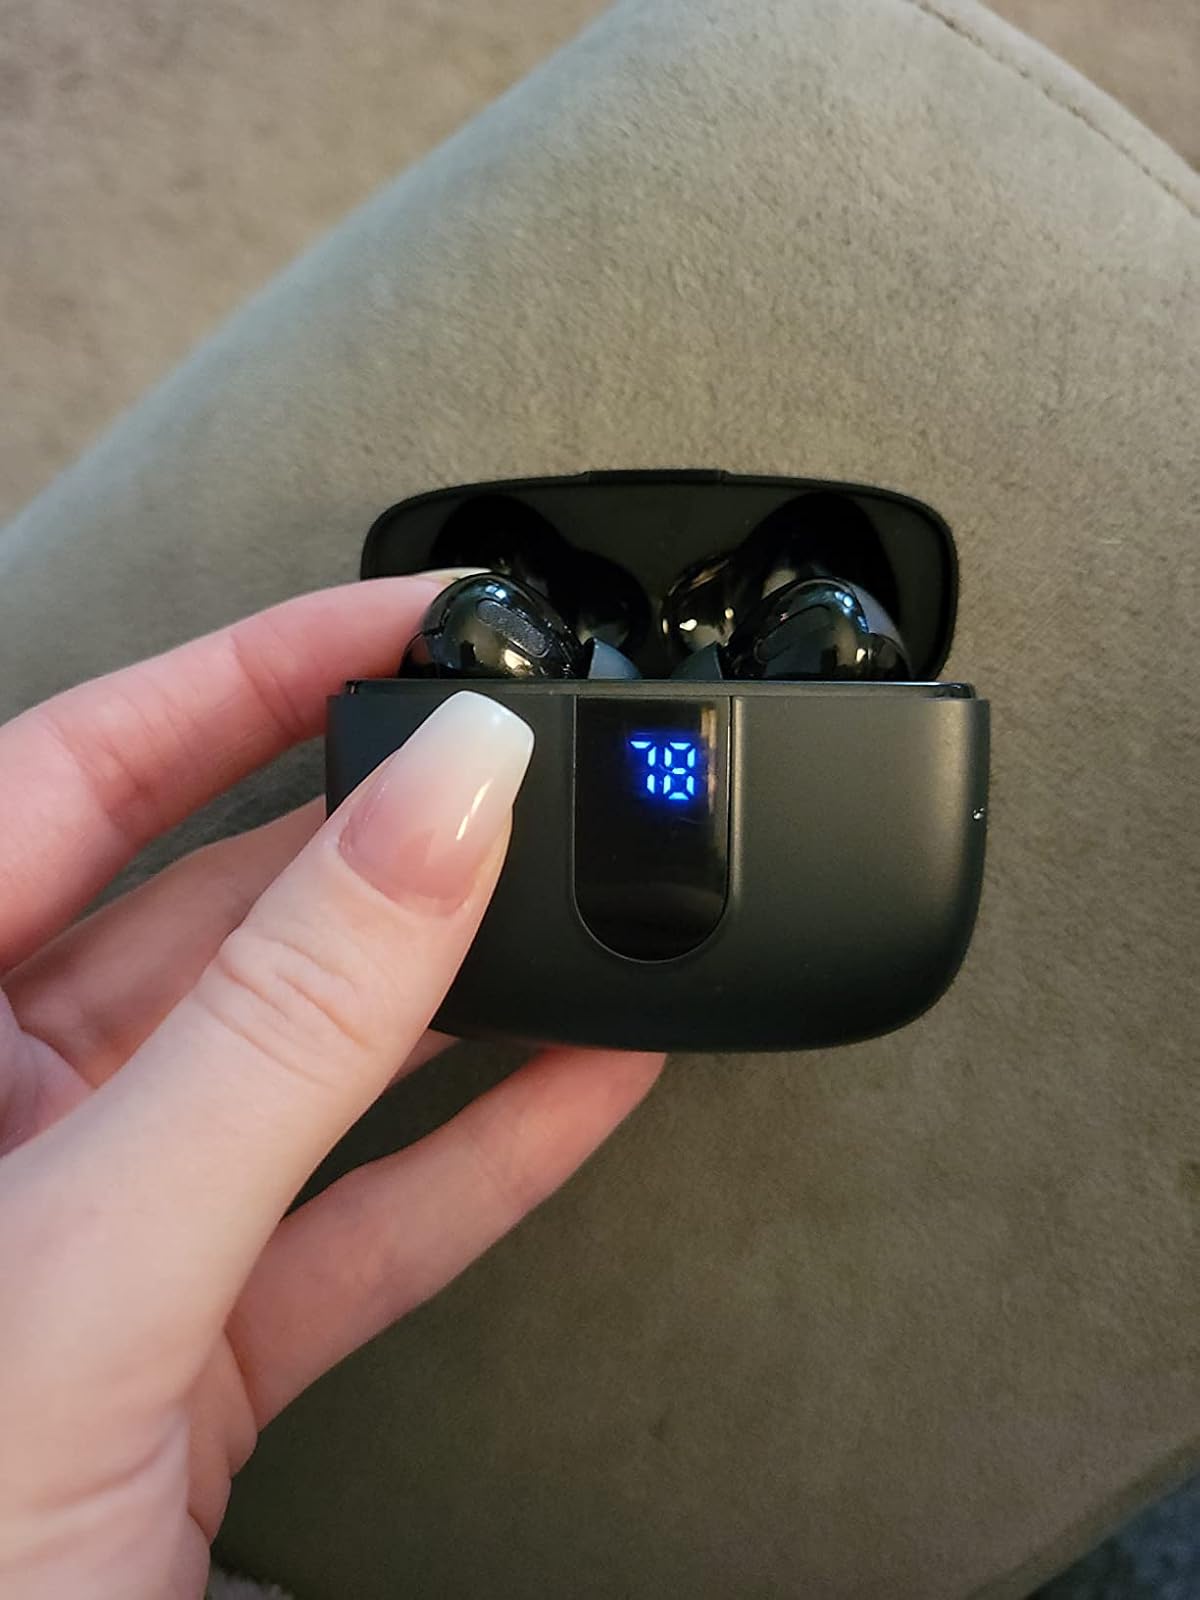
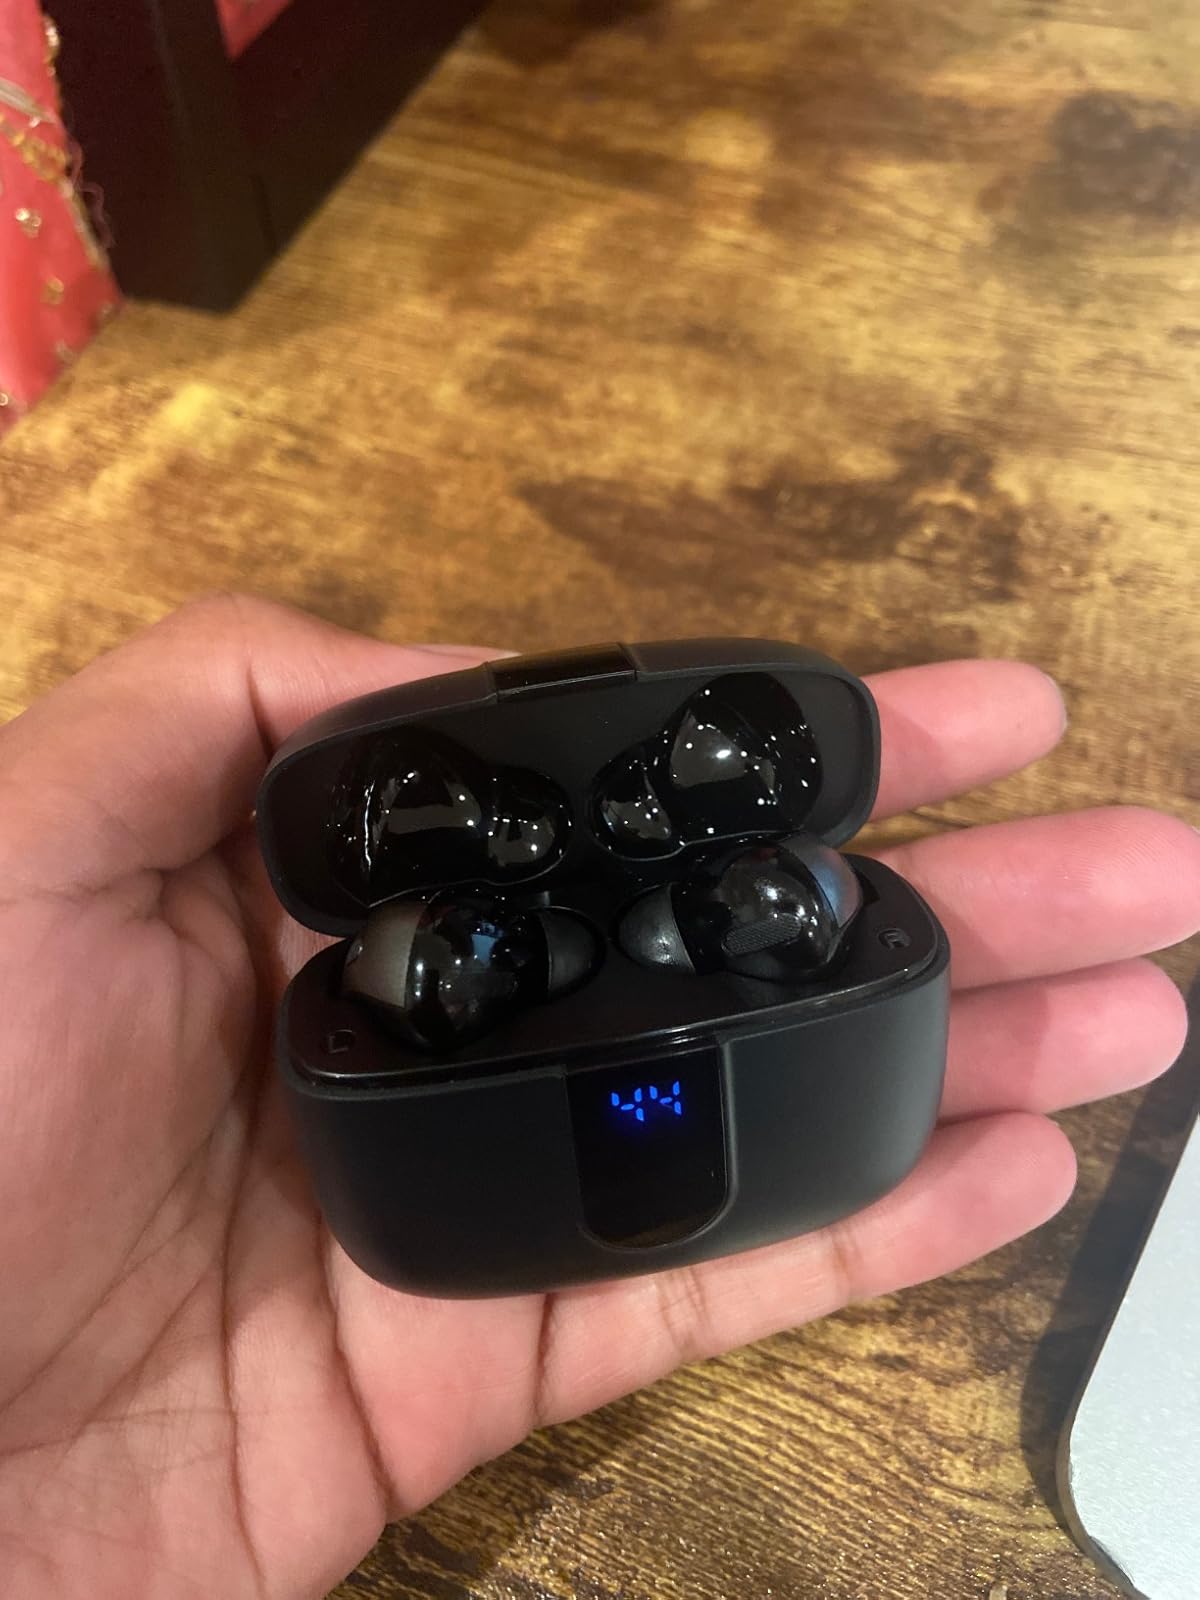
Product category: earbuds
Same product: yes